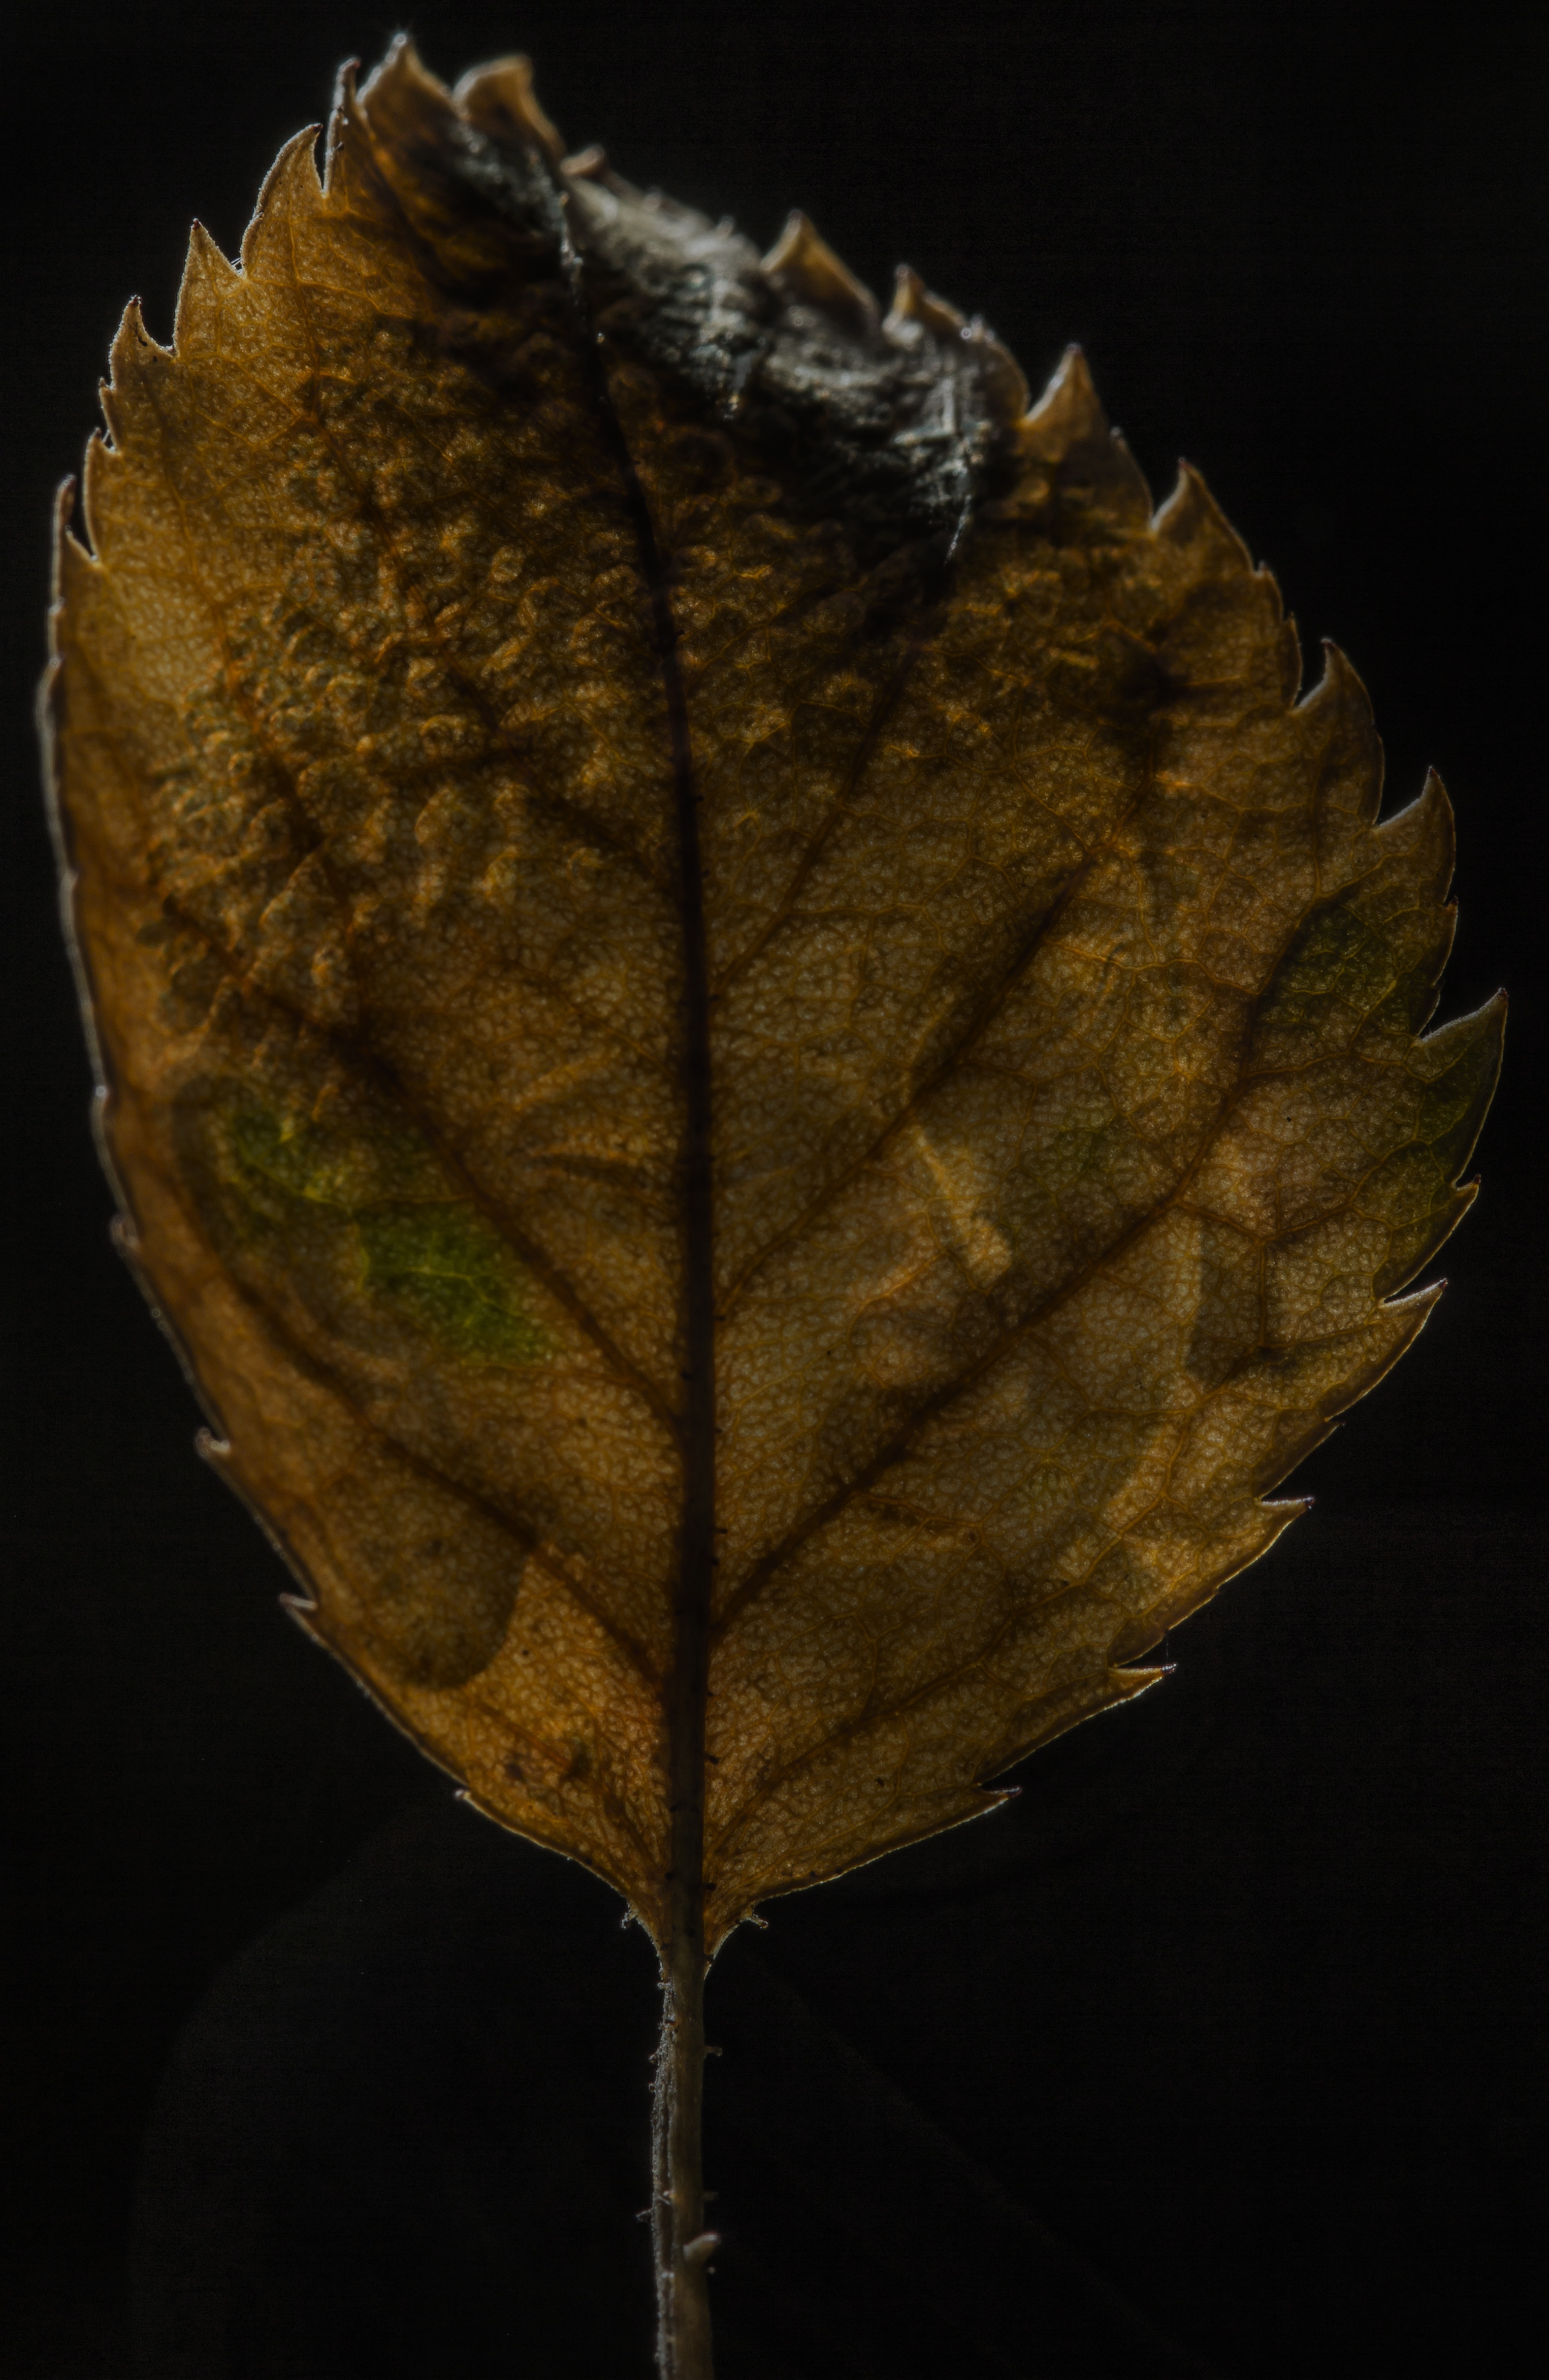
tree, branch, plant, wood, leaf, flower, autumn, peace, buddhist, buddhism, religion, yellow, flora, praying, zen, maple leaf, close up, leaves, religious, meditation, gold, buddha, sacred, oriental, spirituality, macro photography, all is one, plant stem